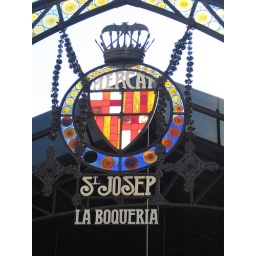
The stained glass sign at the market looked great in the sunshine.